Solomon

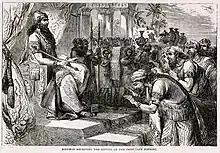
Solomon receiving envoys of the tributary nations

According to the Hebrew Bible, the ancient Kingdom of Israel gained its highest splendour and wealth during Solomon's reign of 40 years. In a single year, according to , Solomon collected tribute amounting to 666 talents (18,125 kilograms) of gold. Solomon is described as surrounding himself with all the luxuries and the grandeur of an Eastern monarch, and his government prospered. He entered into an alliance with Hiram I, king of Tyre, who in many ways greatly assisted him in his numerous undertakings.